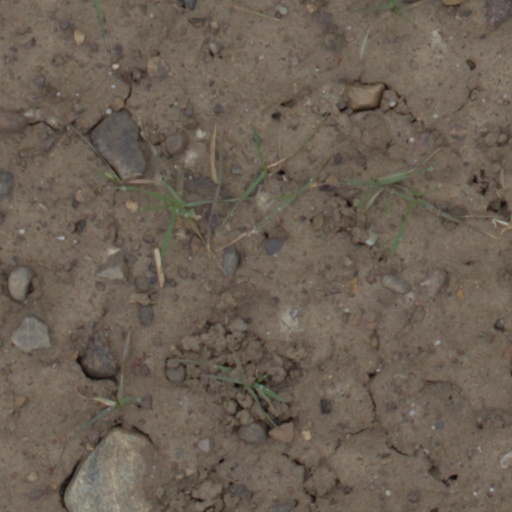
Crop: wheat